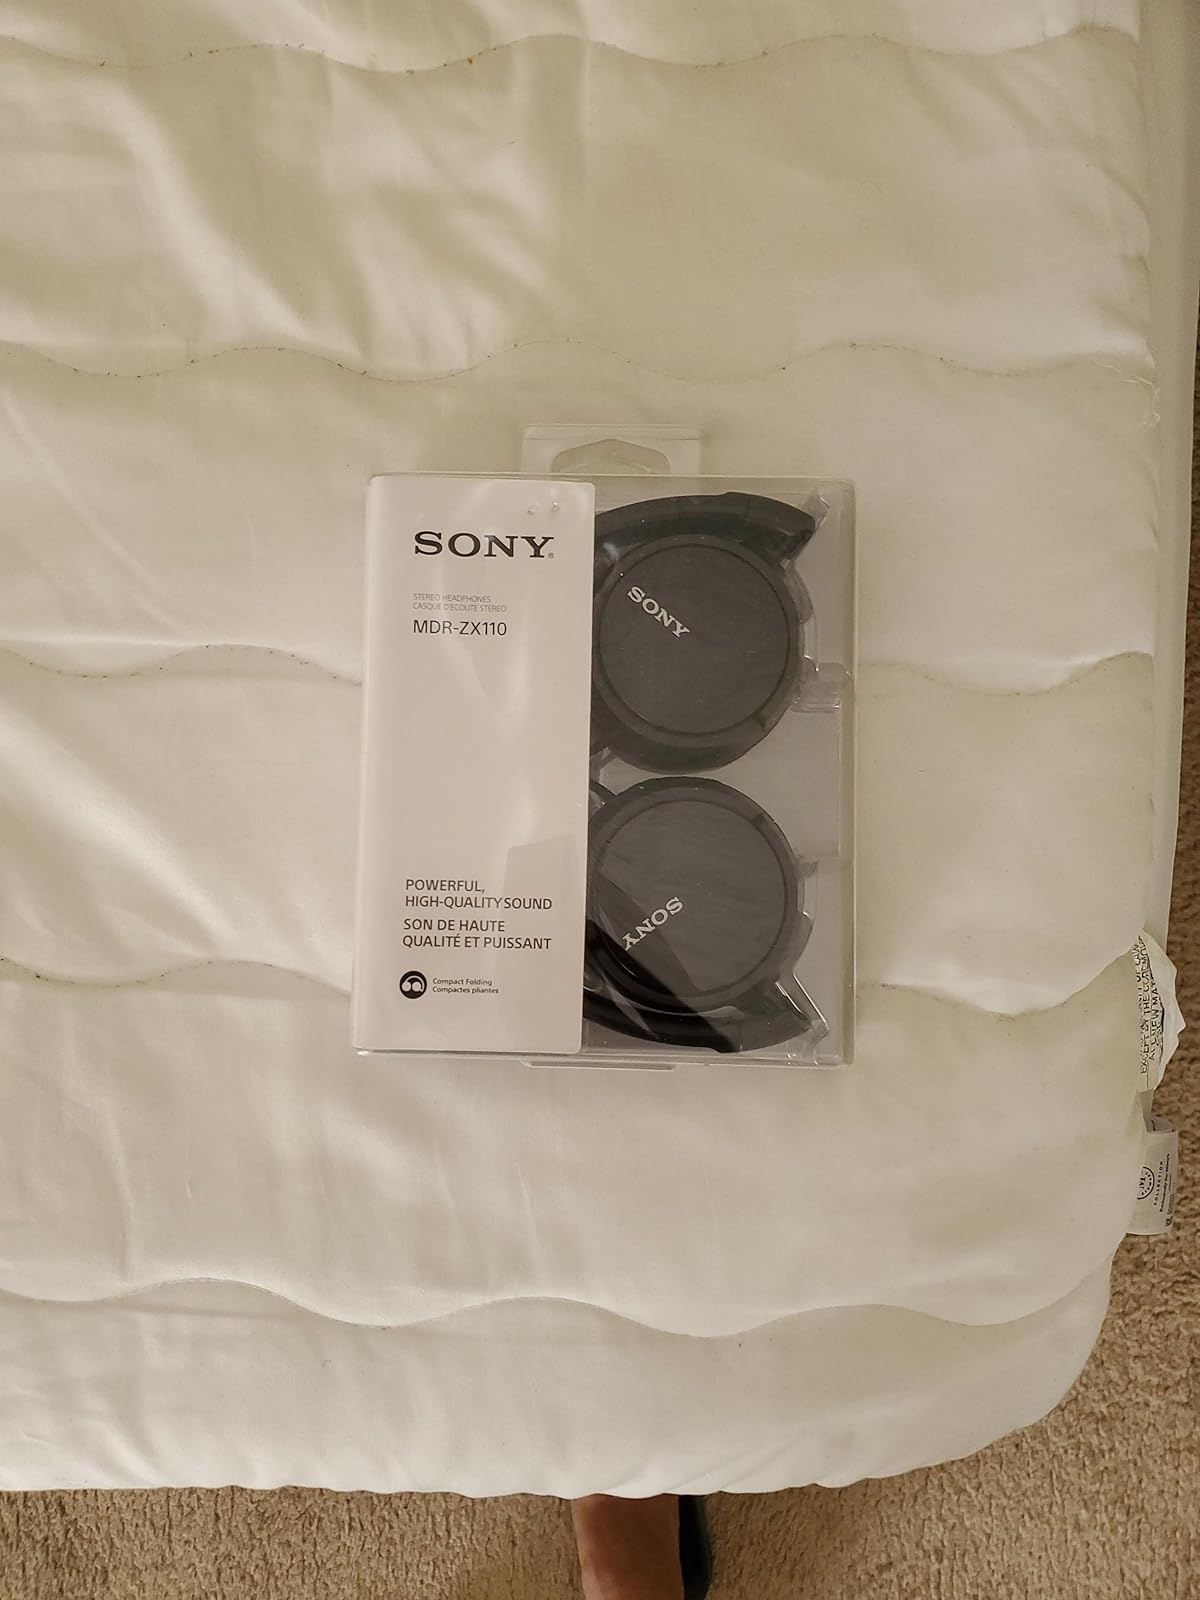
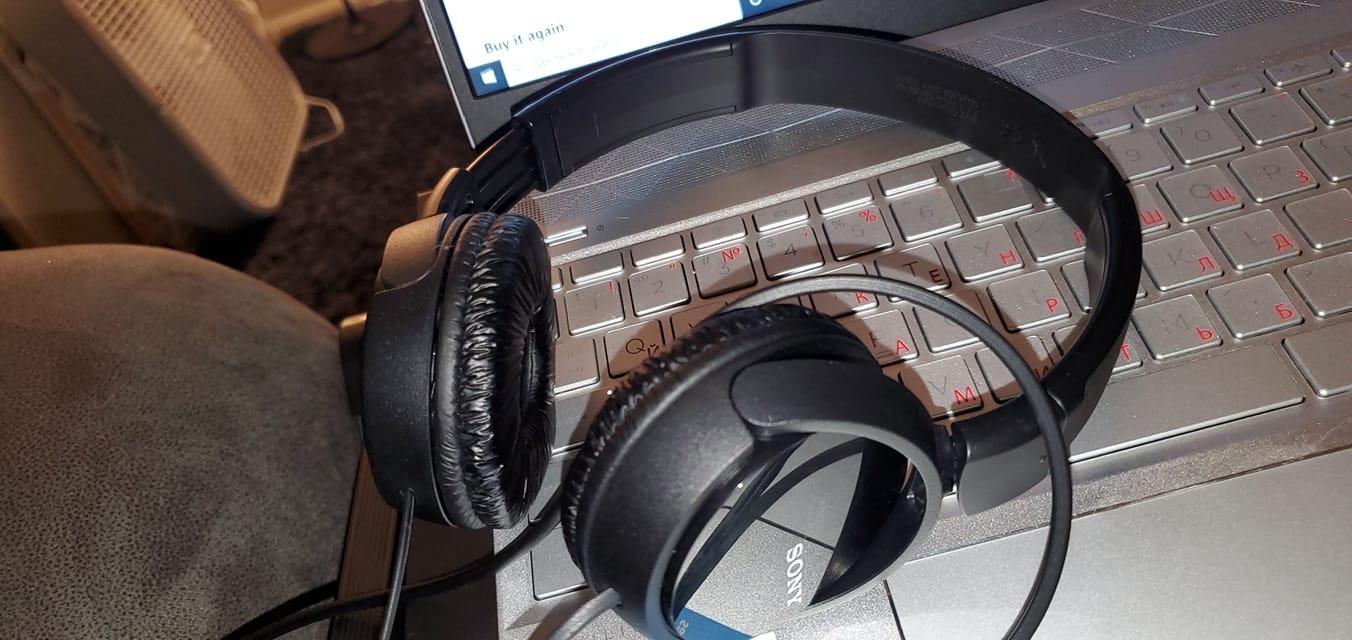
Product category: headphones
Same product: yes